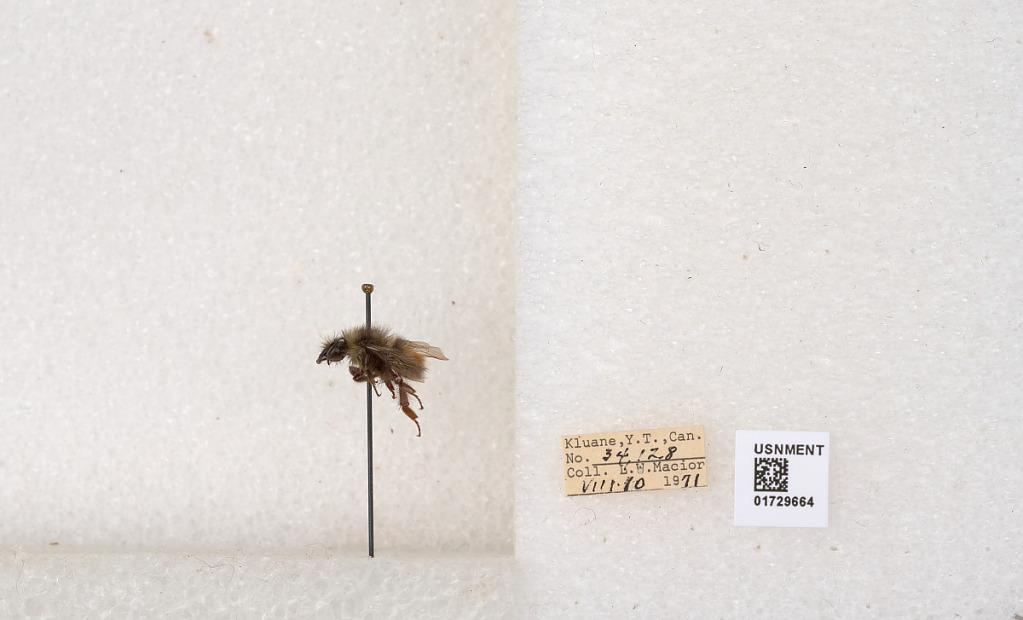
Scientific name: Bombus flavifrons Cresson
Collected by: L. Macior
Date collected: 1971-8-10
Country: Canada
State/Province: Yukon Territory
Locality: Kluane National Park and Reserve
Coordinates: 60.7493, -139.504